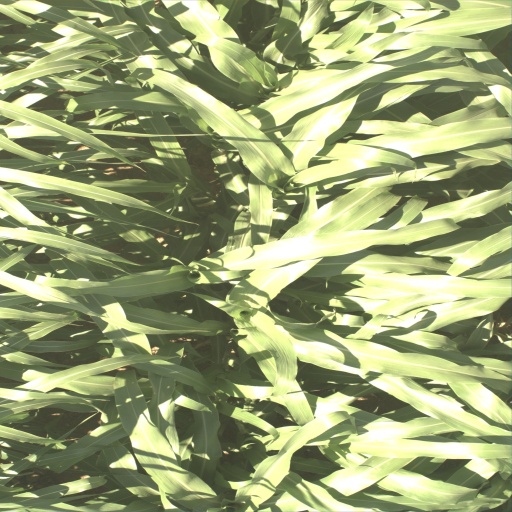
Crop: sorghum